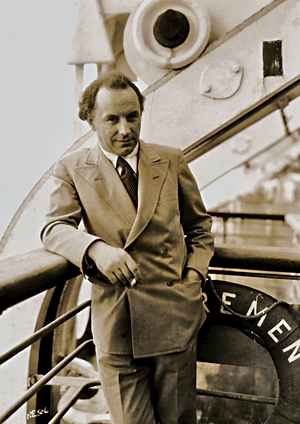
Arnold Fanck au printemps 1939 à bord du paquebot de luxe allemand SS Bremen qui, en 1929, a remporté le Ruban bleu comme paquebot le plus rapide entre l'Europe et New York. Fanck, sa seconde épouse Elisabeth „Lisa“ (* 1908) avec ses deux fils Arnold Ernst (* 1919) et Hans-Joachim (* 1935) ainsi que l'équipe de tournage de Fanck étaient sur le chemin du retour sur ce bateau à vapeur d'Amérique du Sud à New York. Fanck venait de terminer le tournage sur différents plateaux en Patagonie, en Terre de Feu et aux îles Juan Fernández pour son prochain film Ein Robinson (1940) qui n'a pas été accepté par Joseph Goebbels. Le chef de la propagande nazie considérait la figure de Robinson comme antisociale et en tant que modèle indésirable dans l'idéologie nazie qui faisait référence à une soi-disant „Volksgemeinschaft“ (= communauté populaire). En raison de ses ordres, le matériel filmé a été coupé en un film de propagande profane pour la marine allemande.